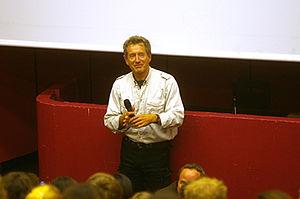
L’École nationale supérieure d'architecture et de paysage de Lille est un établissement public à caractère administratif d'enseignement supérieur relevant du ministère de la Culture et de la Communication et formant des architectes et des paysagistes. Elle est située à Villeneuve-d'Ascq.